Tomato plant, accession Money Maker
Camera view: bottom (45 deg); turntable rotation: 90 degrees
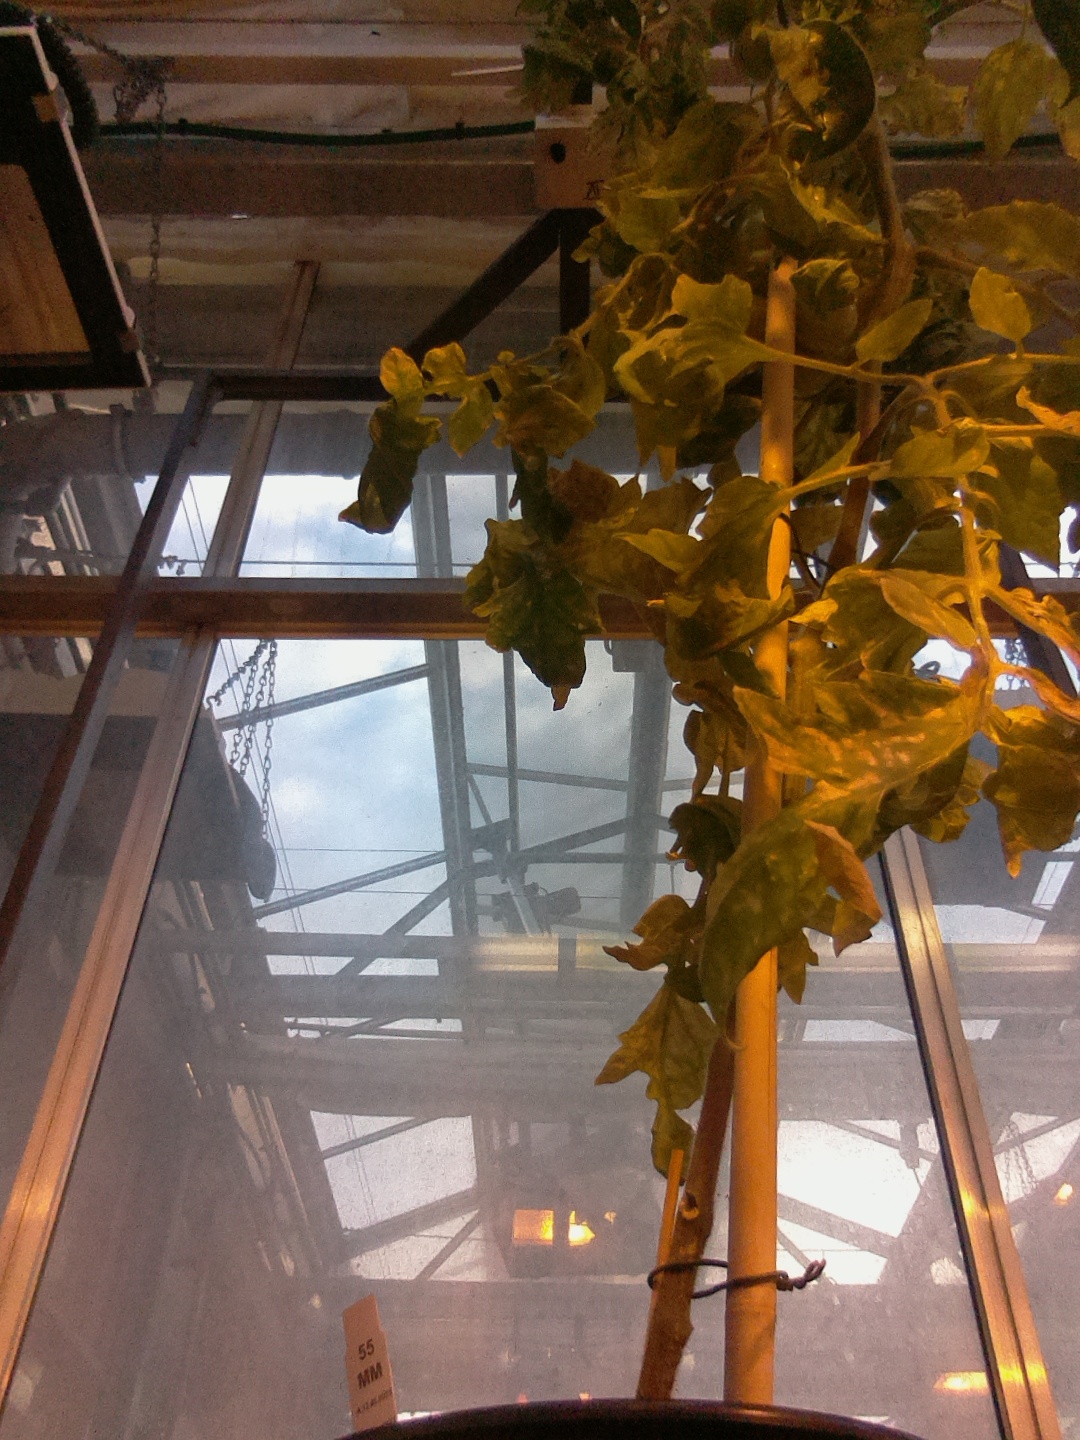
BBCH growth stage 79: 90% -100% of final fruit size